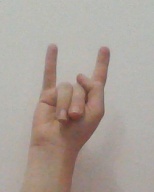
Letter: la